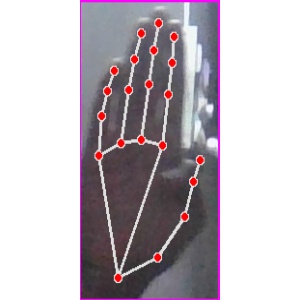
अक्षर: झ